Cordillera Huayhuash

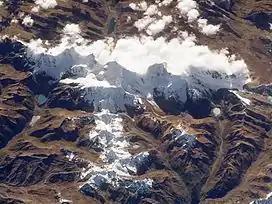
Huayhuash range as seen from the International Space Station in 2008.

The Huayhuash range is 30 km long north to south and includes seven peaks over 6000 m including Yerupajá, which, at , is the second highest peak in Peru. Another notable peak, Siula (6,344 m) was made famous by mountaineer Joe Simpson in his book "Touching the Void". Compared to the neighboring Cordillera Blanca, Huayhuash possesses narrower valleys and higher mountain passes. There are many lesser peaks surrounding those covered by ice, and several passes exceeding 5,000 m. It is necessary to travel a considerable distance from the central range to find ground lower than 3,000 m, even on valley floors, and the range is often taken to include this much larger area. The vegetated areas of the range are part of the Central Andean wet puna ecoregion.